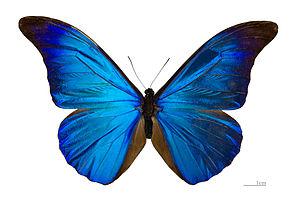
L'aile de l'insecte est une expansion tégumentaire de l'exosquelette de l'insecte qui lui permet de voler. Elle n'est absolument pas homologue à l'aile des oiseaux.
Morpho rhetenor est une espèce d'insectes lépidoptères qui appartient à la famille des nymphalidés, sous-famille des Morphinae, à la tribu des Morphini et au genre Morpho.